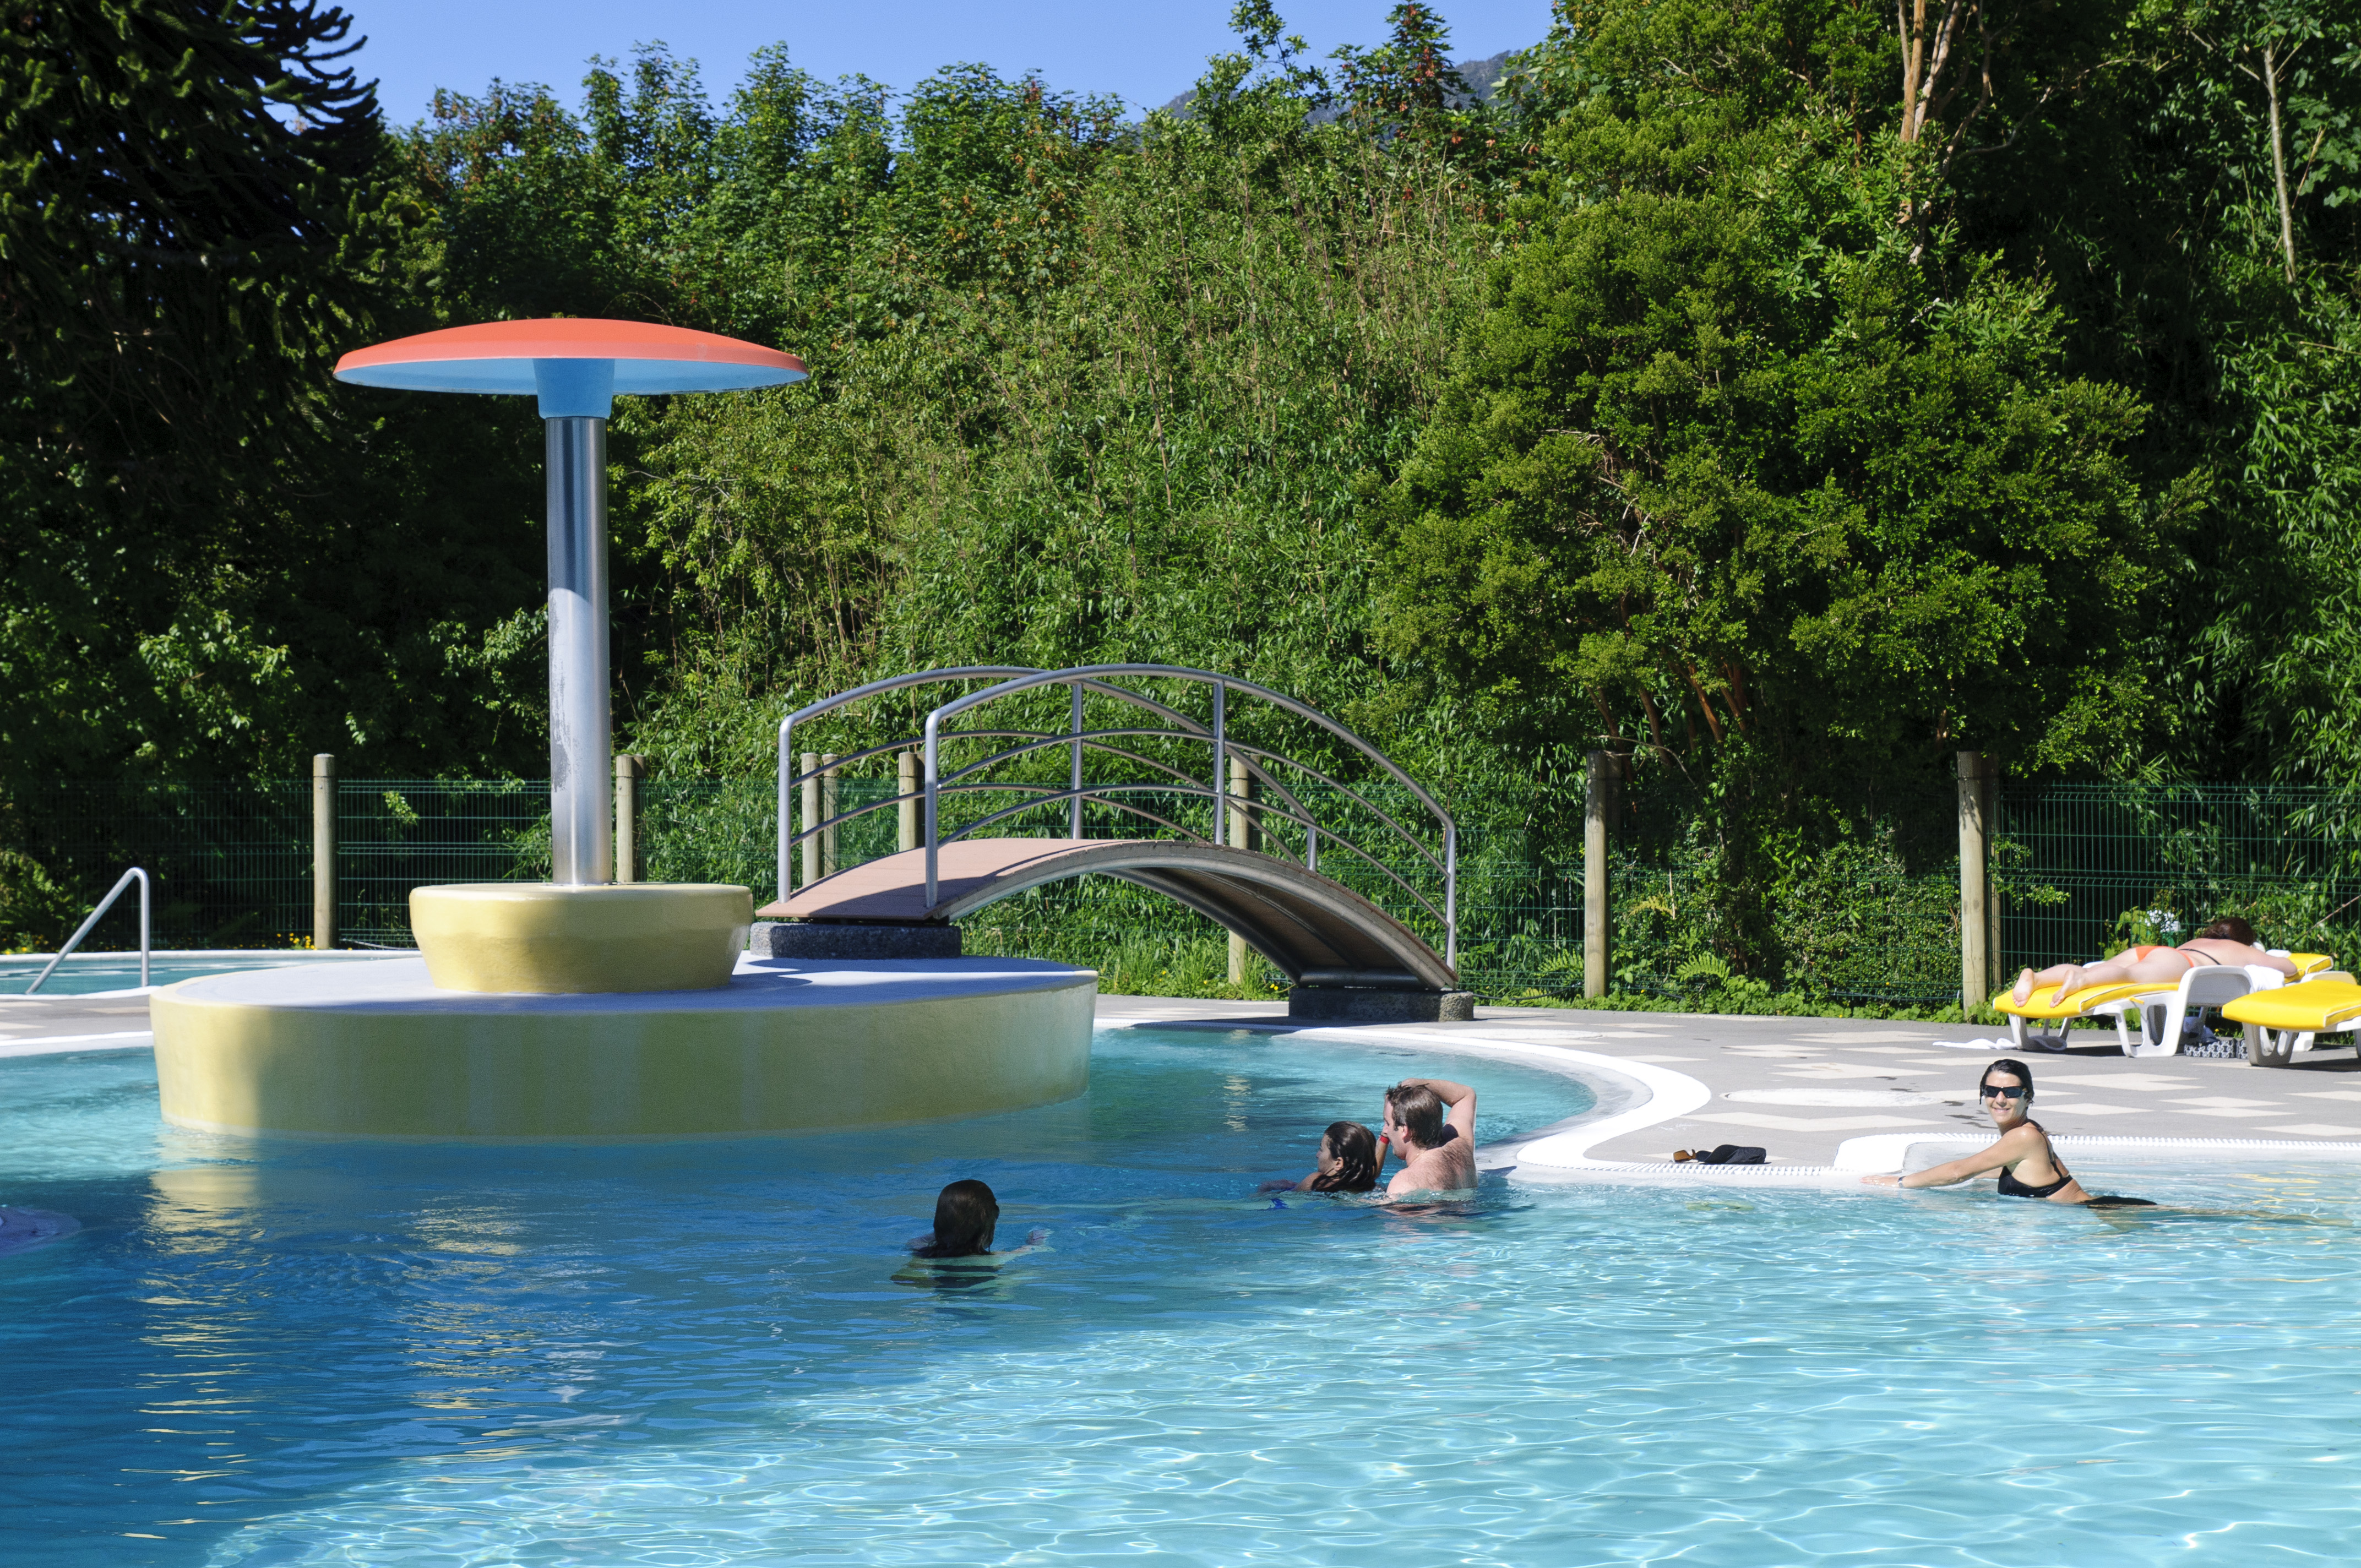
vacation, swimming pool, park, backyard, nikon, leisure, chile, resort, estate, water park, d300